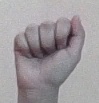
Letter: saad